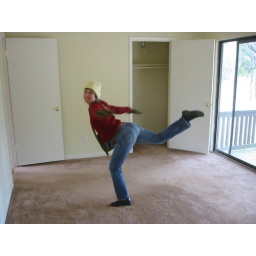
Maile striking a pose in the central downstairs bedroom with the sliding glass door